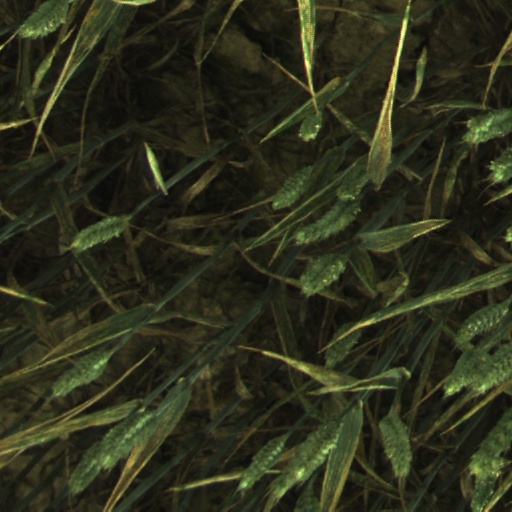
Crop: wheat